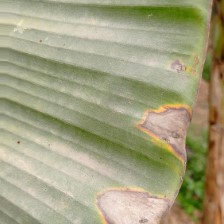
Label: cordana